Arcata, California

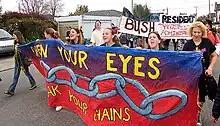
Protest against the George W. Bush administration

Arcata voters are among the most Democratic in Humboldt County. In the 2008 United States presidential election, Republican candidate John McCain received less than 10% of the popular vote in many Arcata precincts, while in those same precincts Democratic candidate Barack Obama received 85% or more of the vote. Arcata is a hub of liberal thought typical of a college town, a place where environmentalism and social activism are broadly embraced. Humboldt County fits the statewide trend of increasingly liberal coastal counties and conservative interior counties, but some conservative voters remain. College students have, at times, been mayor or city council members.